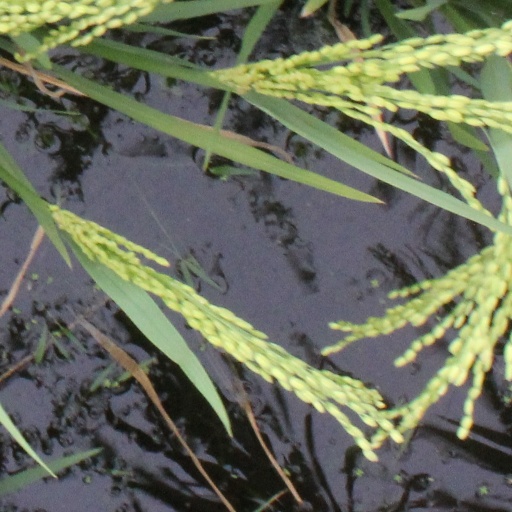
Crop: rice